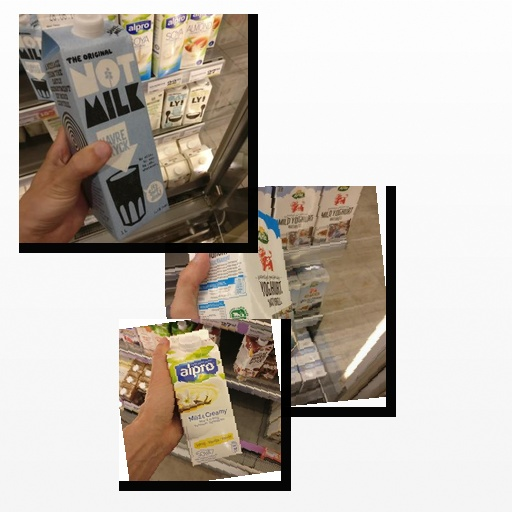
Food items: vanilla_soyghurt, oat_milk, natural_yogurt